Cyprian Michael Iwene Tansi

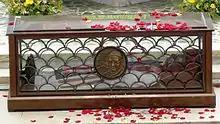
The body of Blessed Cyprian Michael Iwene Tansi on display during his silver jubilee celebration at Holy Family Catholic Church, Festac Town, Lagos

While serving in his last parish, in his own hometown of Aguleri from 1949-1950, Michael began to become attracted to the monastic life. At that time, there were no monasteries established in Nigeria, and the Bishop was interested in the idea of sending some candidates to a monastery in Europe who would become monks in Europe and later return to Nigeria to start up the first Nigerian monastery. Michael and others were selected for this project.